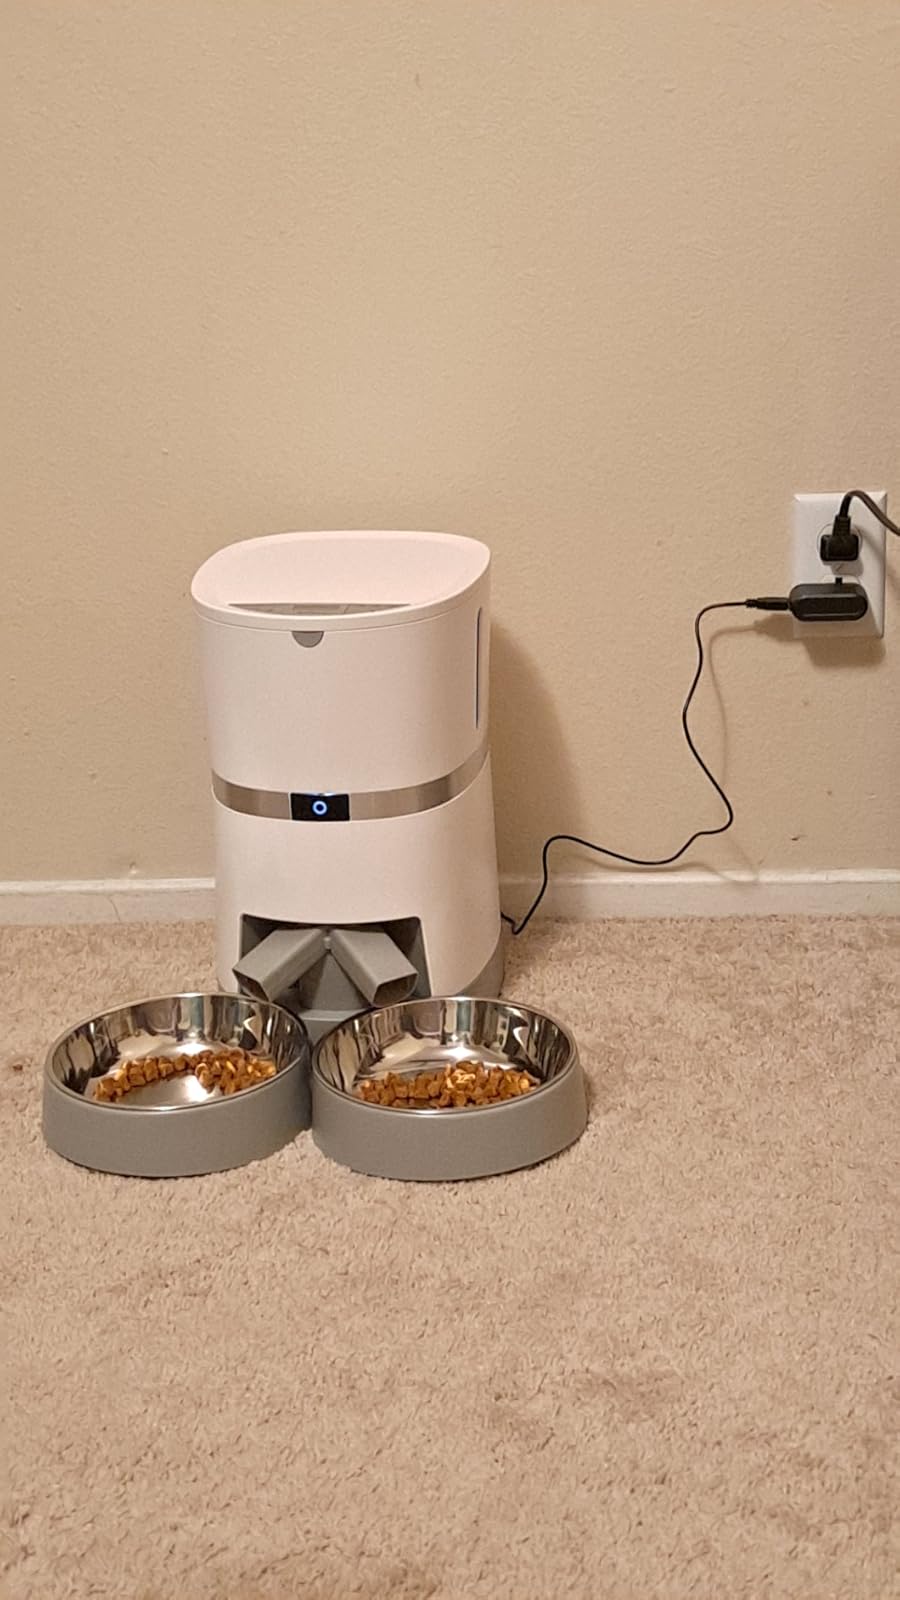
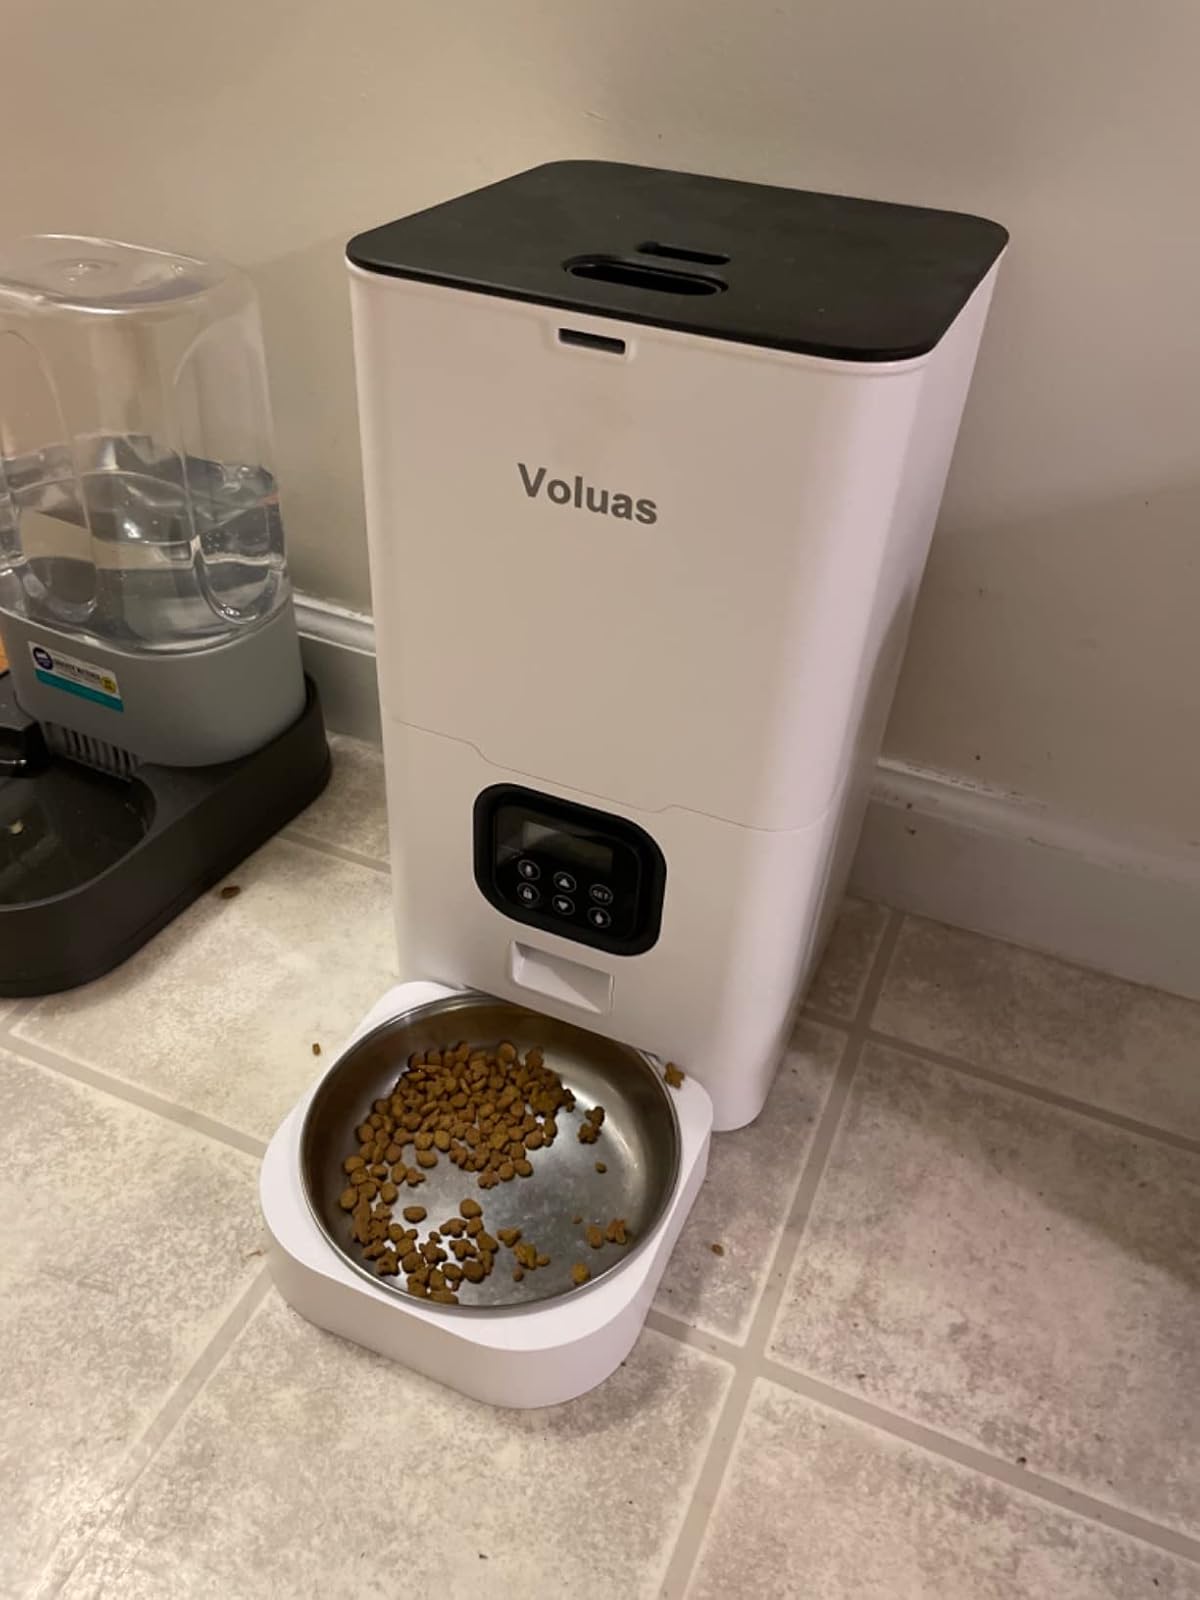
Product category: items_feeder
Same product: no